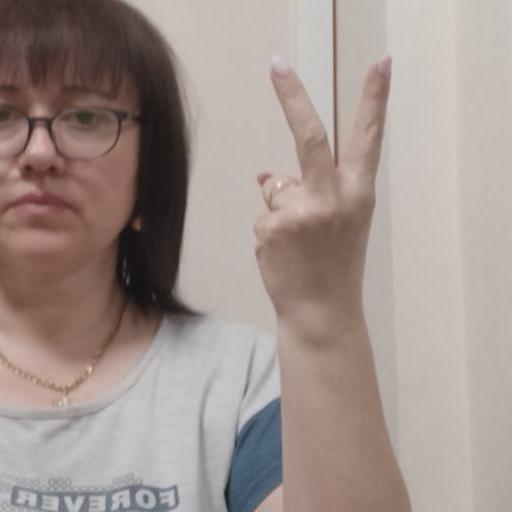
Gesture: peace_inverted